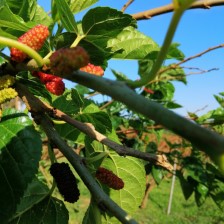
Variety: BlackOodTurkey